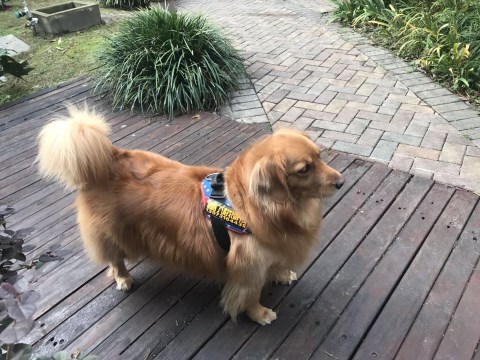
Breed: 5355-n000126-golden_retriever